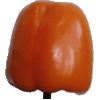
Label: Pepper Orange 1